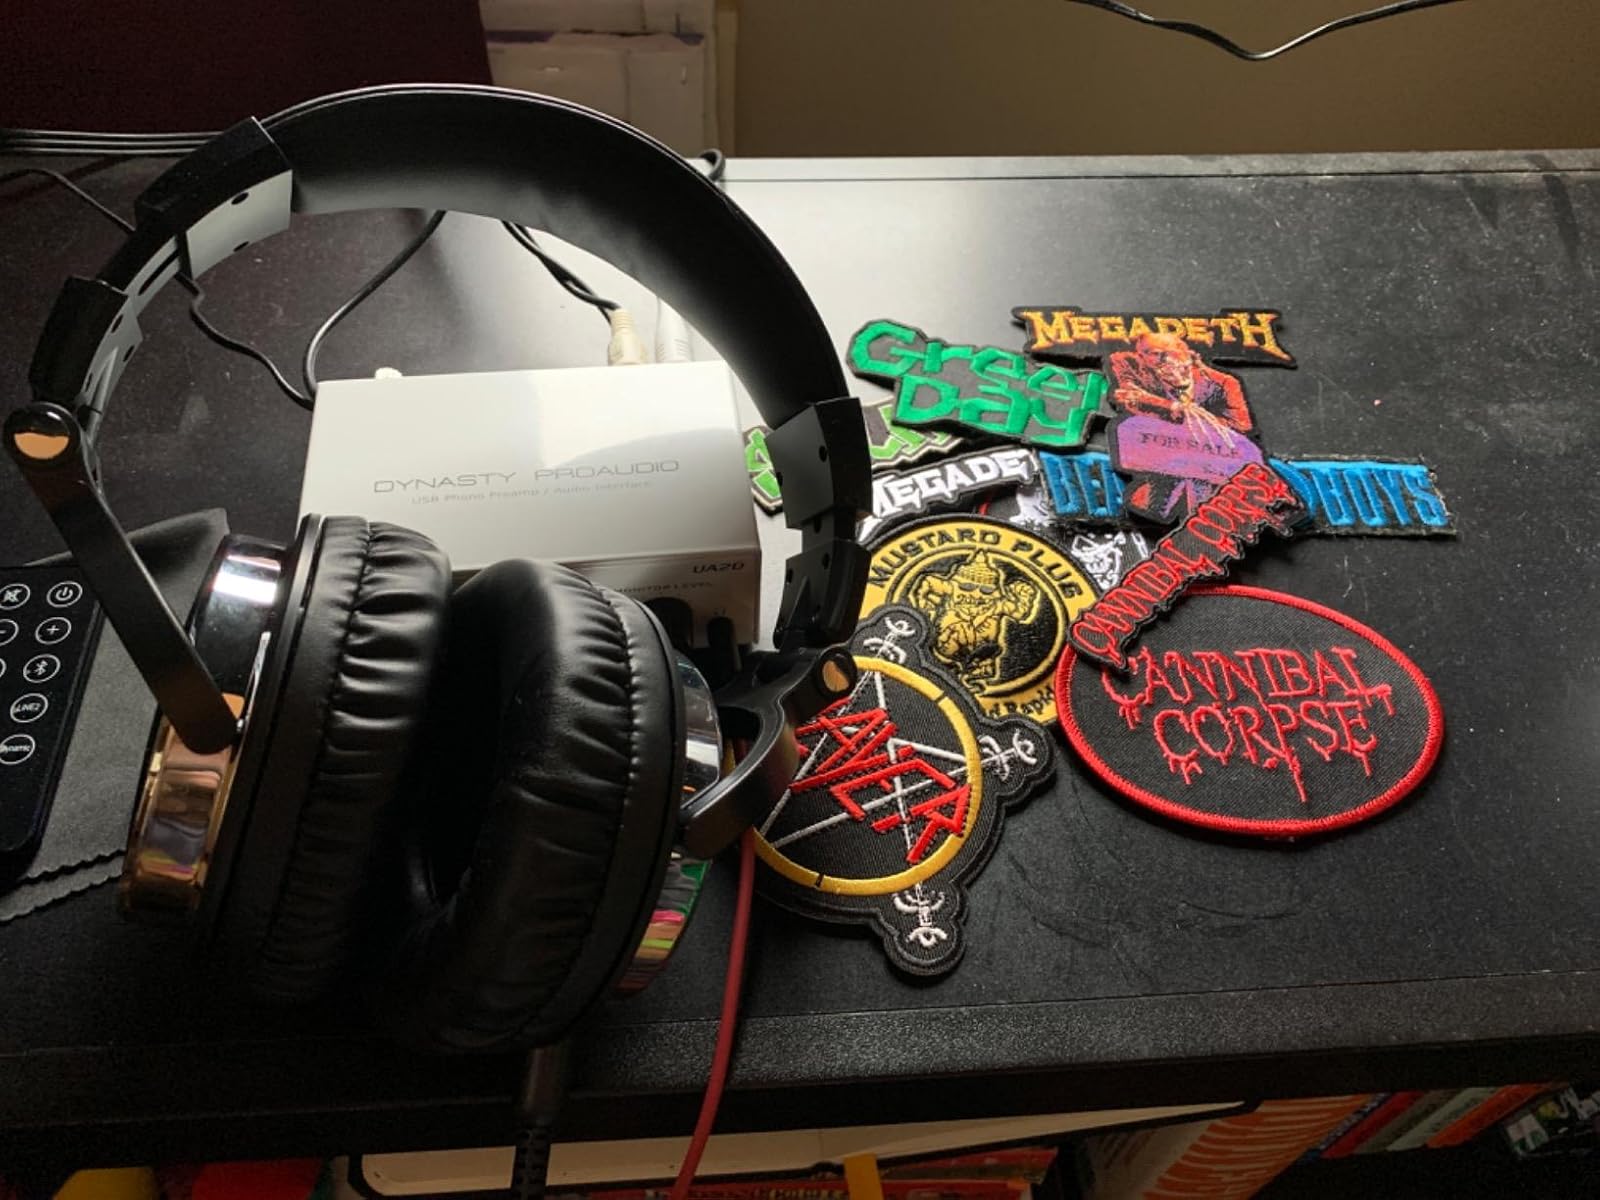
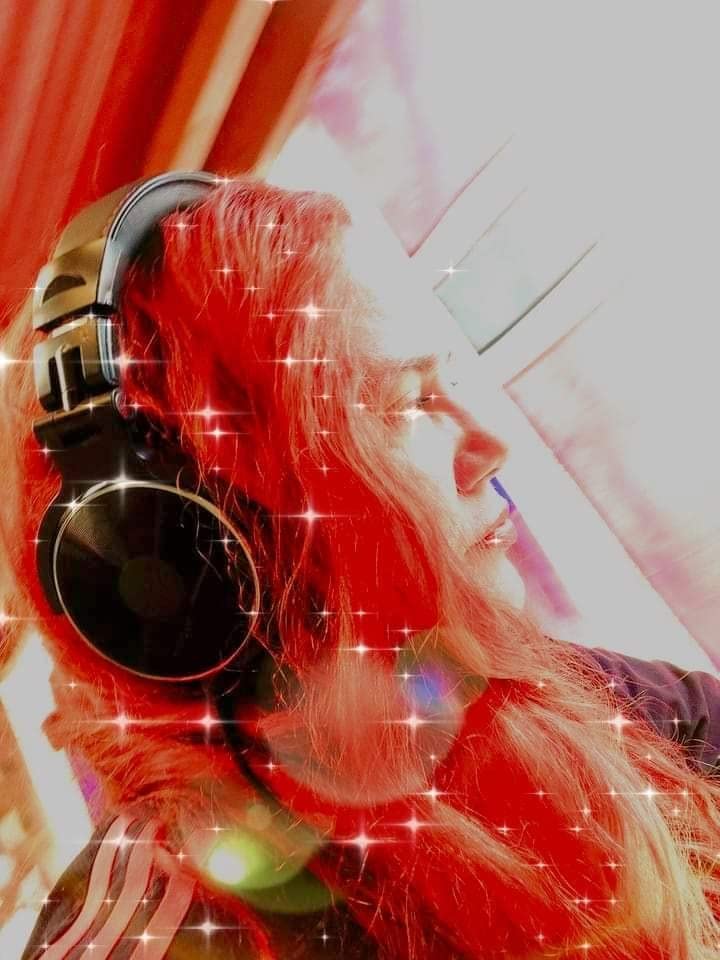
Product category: headphones
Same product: yes